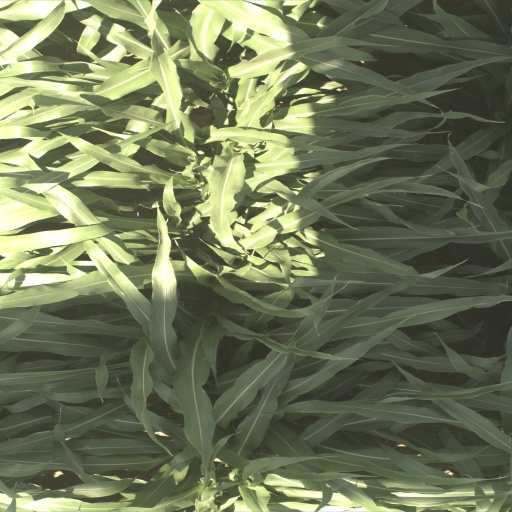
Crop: sorghum